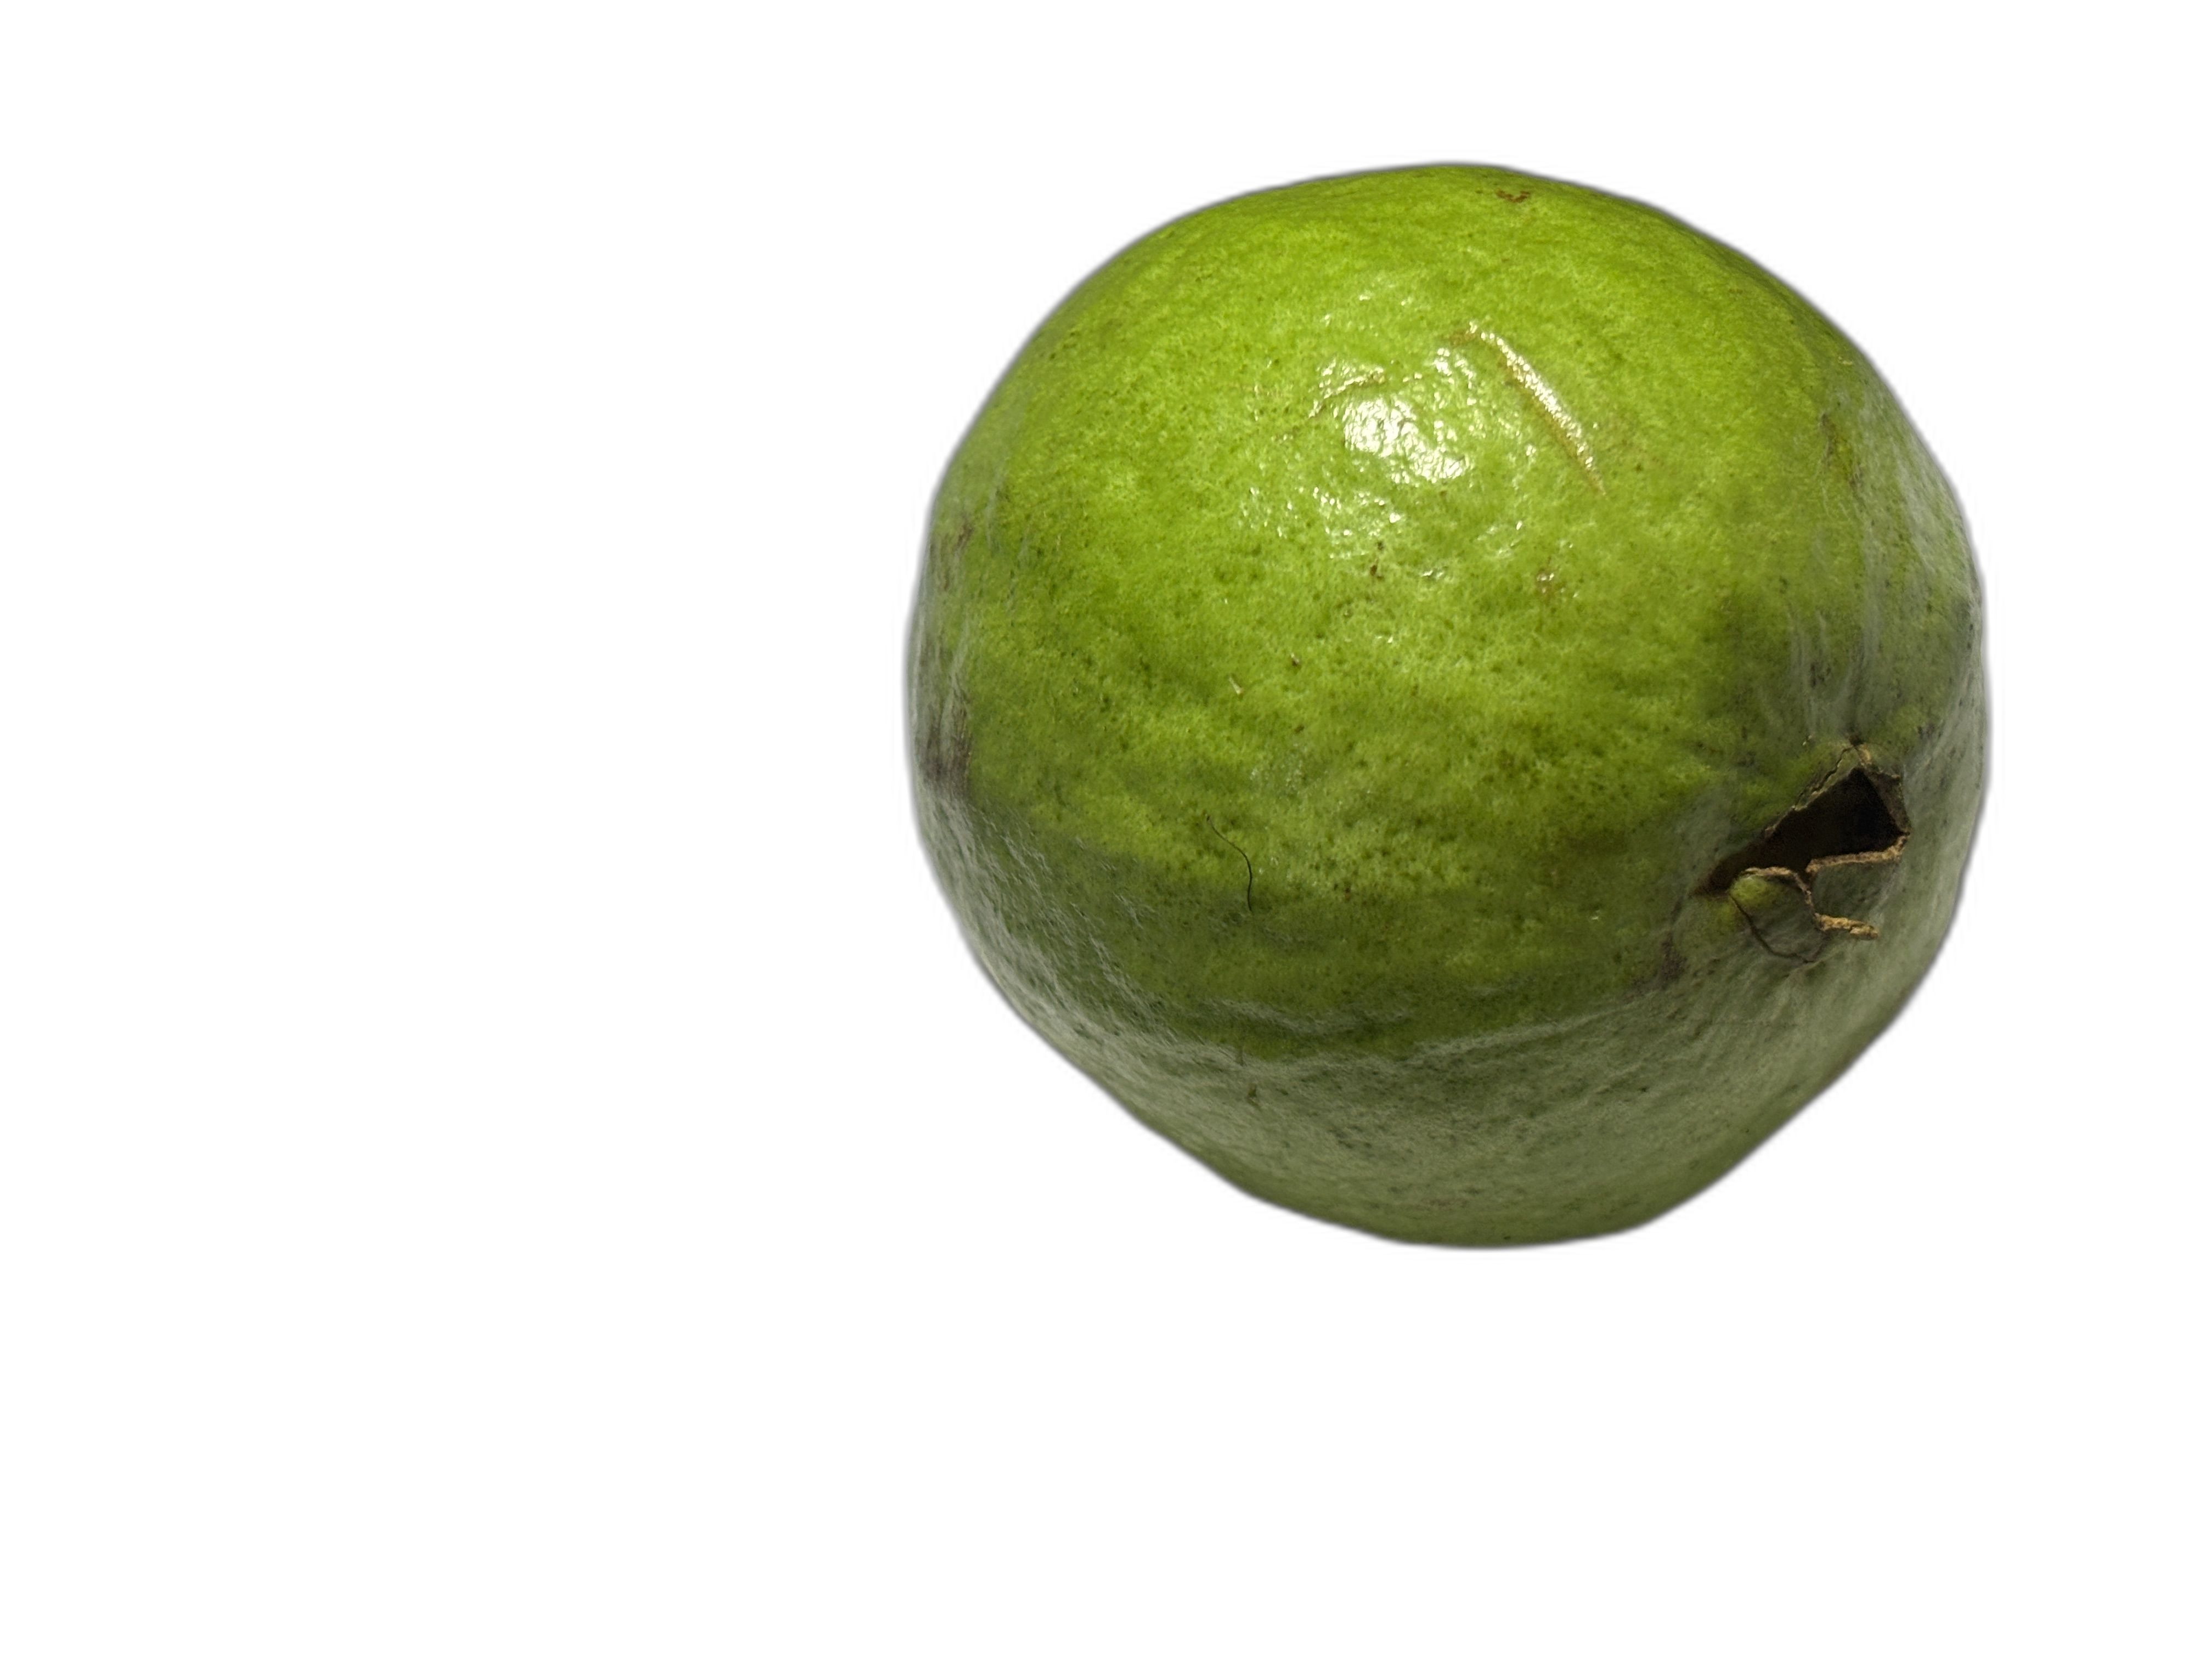
Plant part: fruit
Disease: Healthy